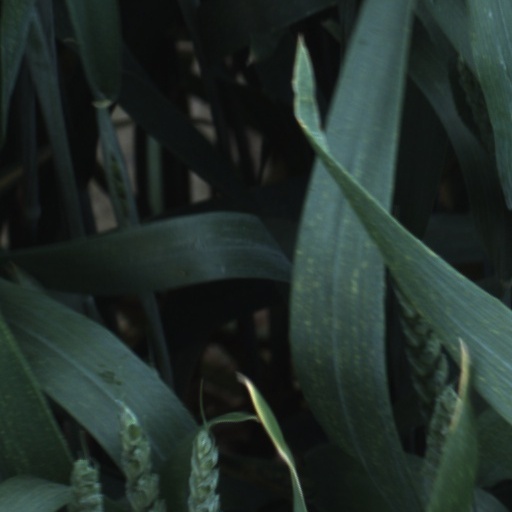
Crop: wheat